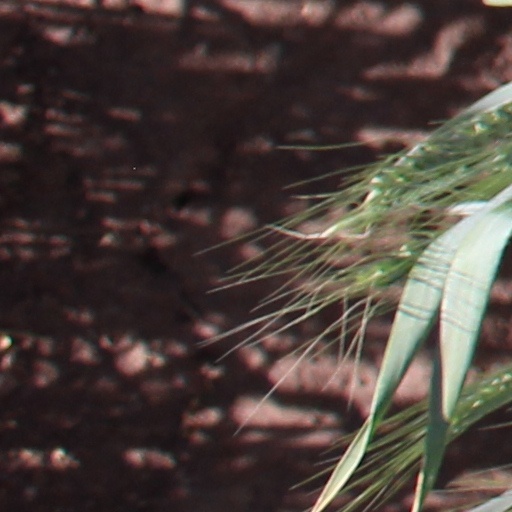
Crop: wheat